Madison Bumgarner

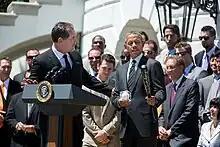
Bumgarner with the Giants on the South Lawn outside of the White House in 2013

On April 16, 2012, Bumgarner and the Giants agreed to a six-year contract extension worth $35.56 million through the 2017 season. The contract included additional $12 million options for 2018 and 2019. When Bumgarner made his usual call to his mom, Debbie, who had heard about the signing from media reports, she had to coax it out of him during their conversation because he did not tell her. Bumgarner began the season by going 5–1 with a 2.31 ERA.